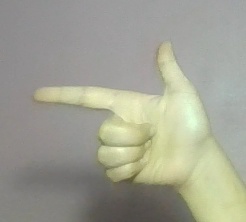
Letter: yaa